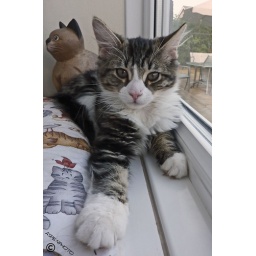
Sitting in cat corner with his cat cushion and the wooden cat for company , cute guy.